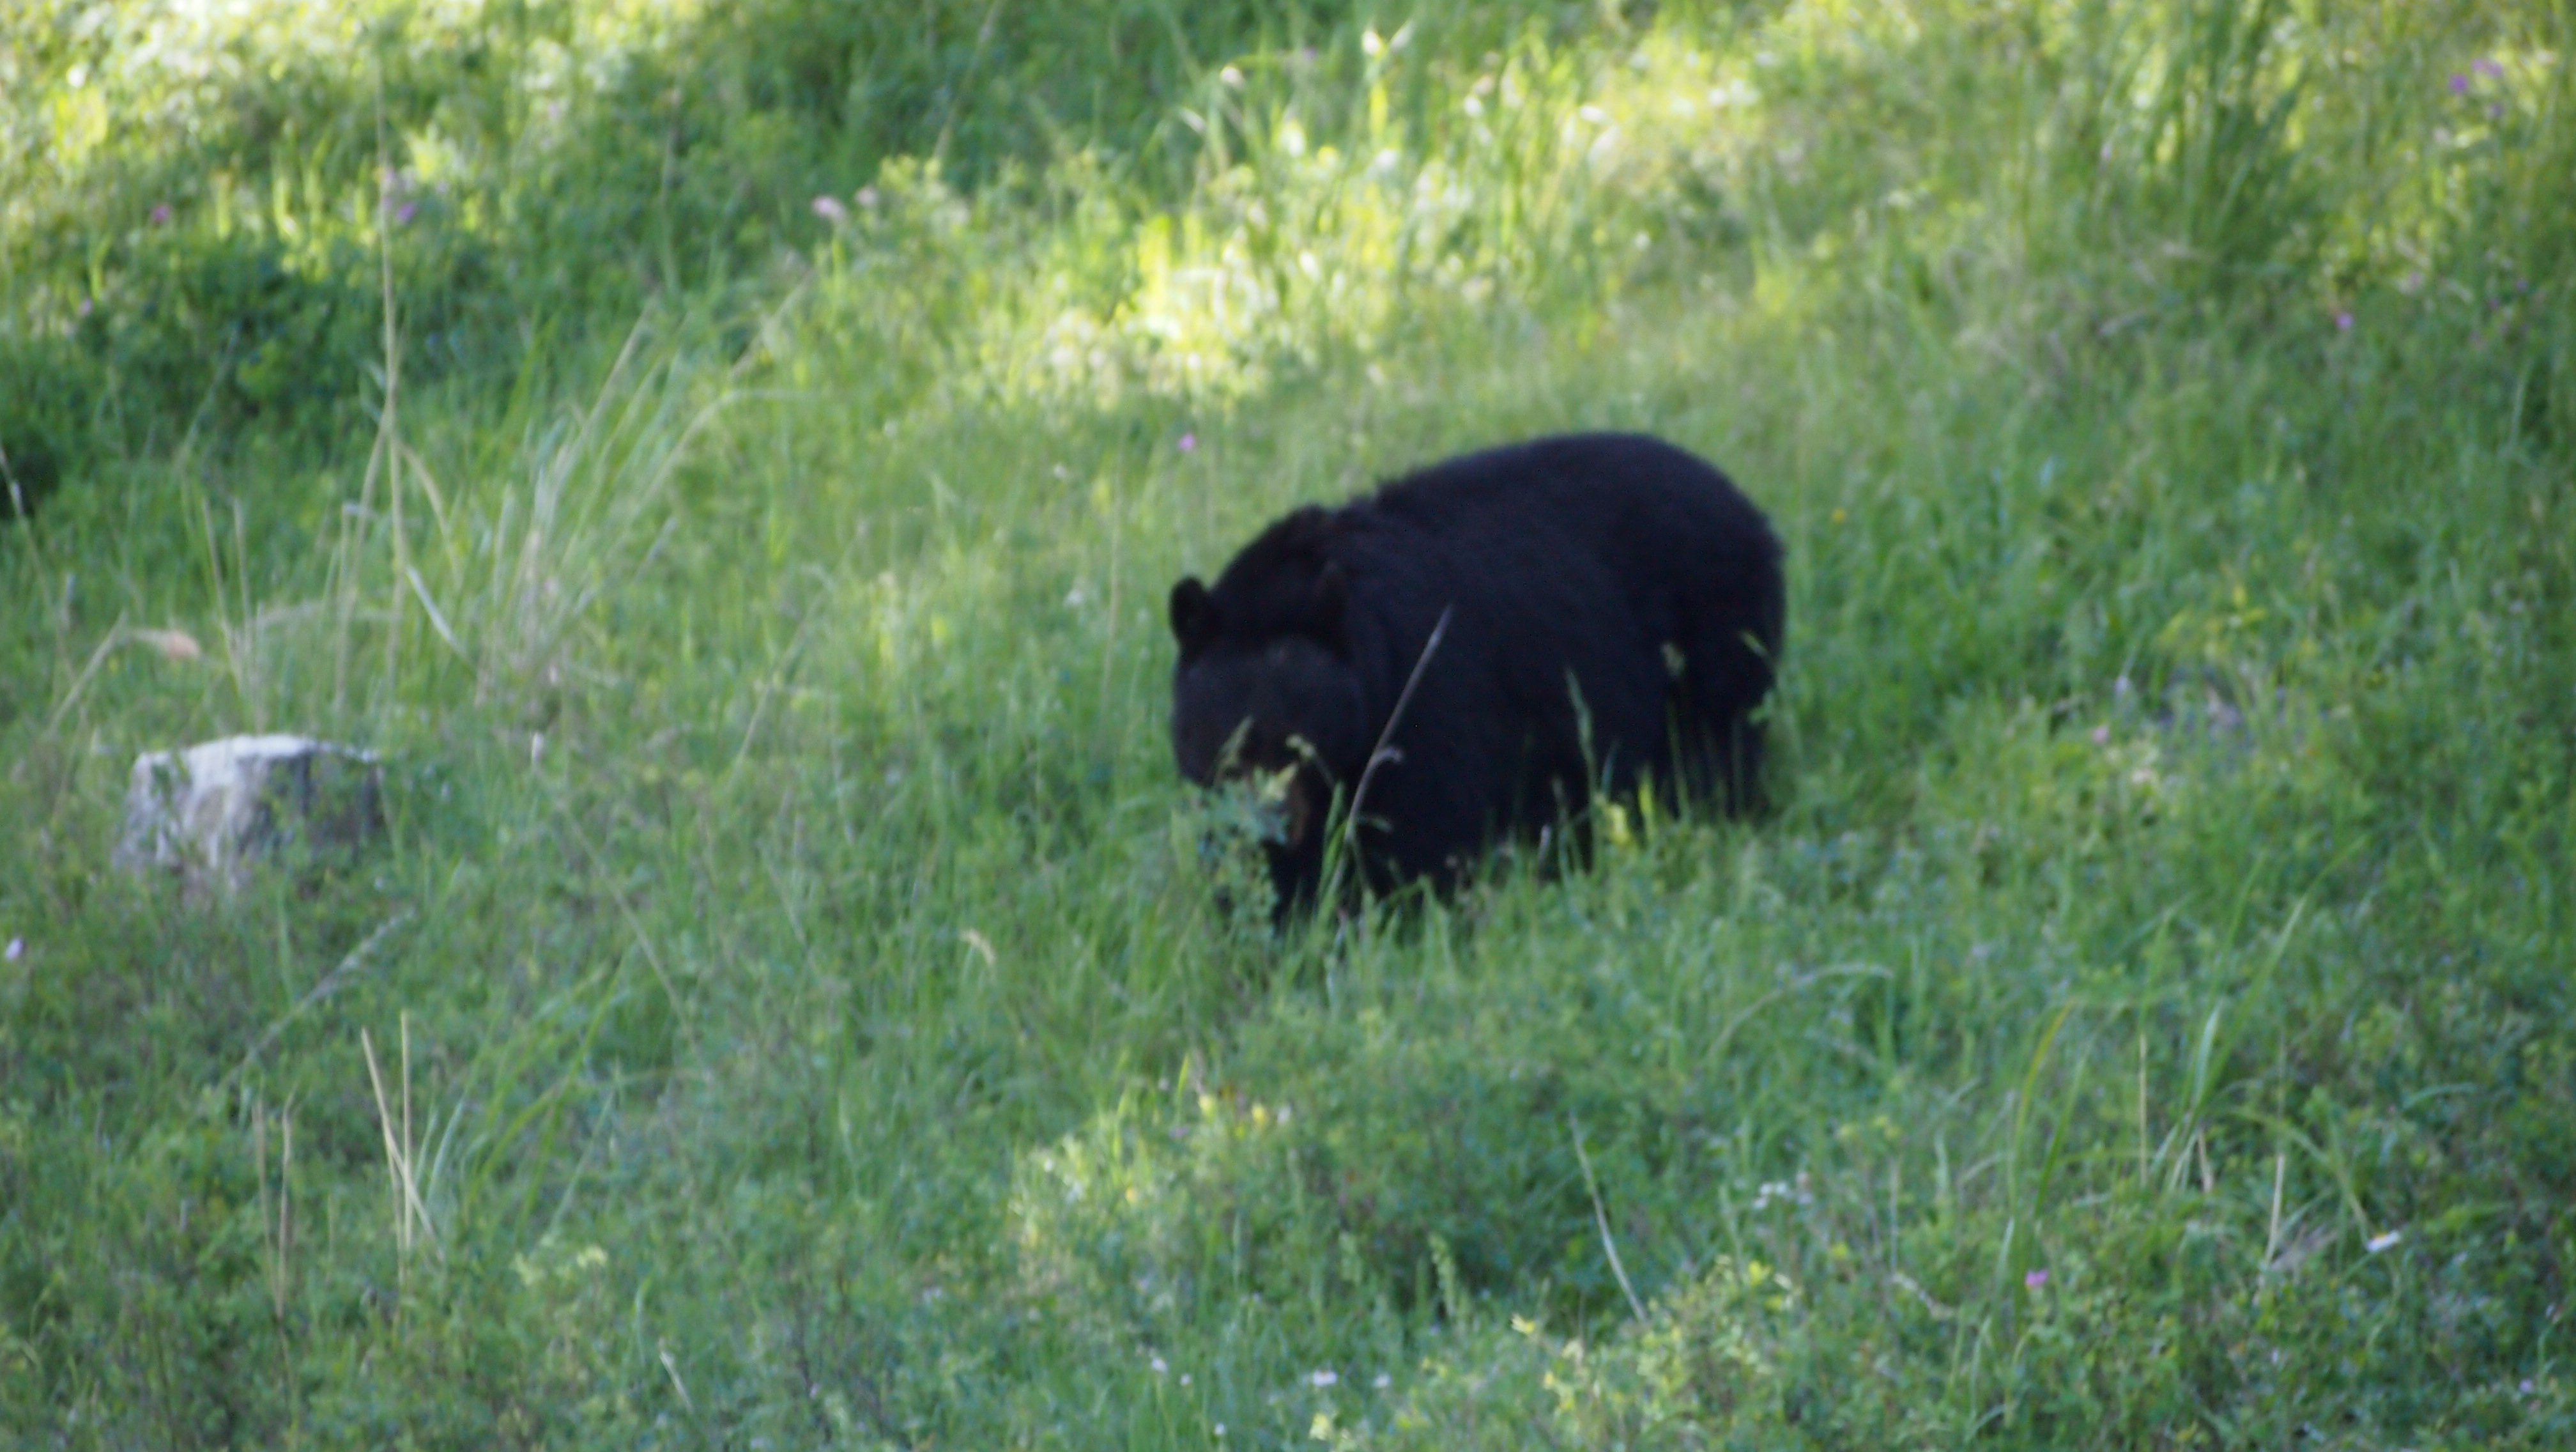
nature, grass, bear, wildlife, spring, mammal, fauna, yellowstone, creativecommons, grassland, animals, vertebrate, bison, epm1, gysers, grizzly bear, american black bear